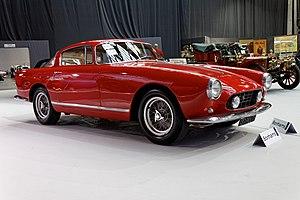
Ferrari 250GT Berlinetta